Edinburgh Place Ferry Pier

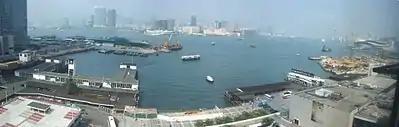
Old Star Ferry Pier (front left) and Queen's Pier (front right). The new piers (background left) now in full operation.

The plan to relocate the Central Ferry Piers dates back to July 1999, when proposed amendments to the draft Central District (Extension) Outline Zoning Plan covering the Central Reclamation III area were published. Both the third generation Star Ferry Pier and Queen's Pier would be demolished and 16 hectares of land directly in front of the fourth-generation pier reclaimed to make way for a six-lane road and a low-rise shopping centre. The cost was estimated at HK$3.5 billion. The Government said that the historical significance of the third-generation pier would be recognised and promised to recreate the landmark on the new waterfront.